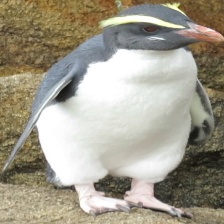
Species: FIORDLAND PENGUIN
Scientific name: EUDYPTES PACHYRHYNCHUS
ImageNet parent category: king_penguin